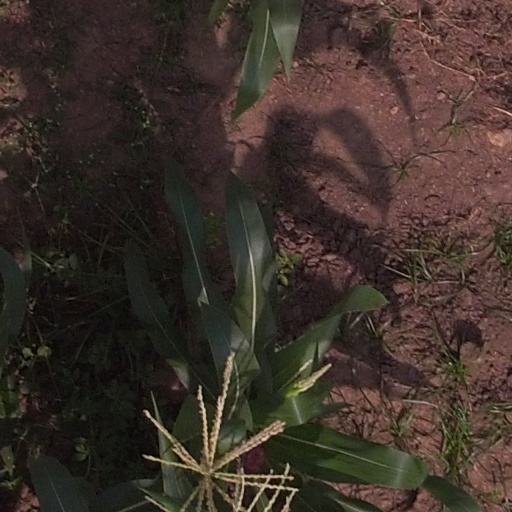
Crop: maize; corn